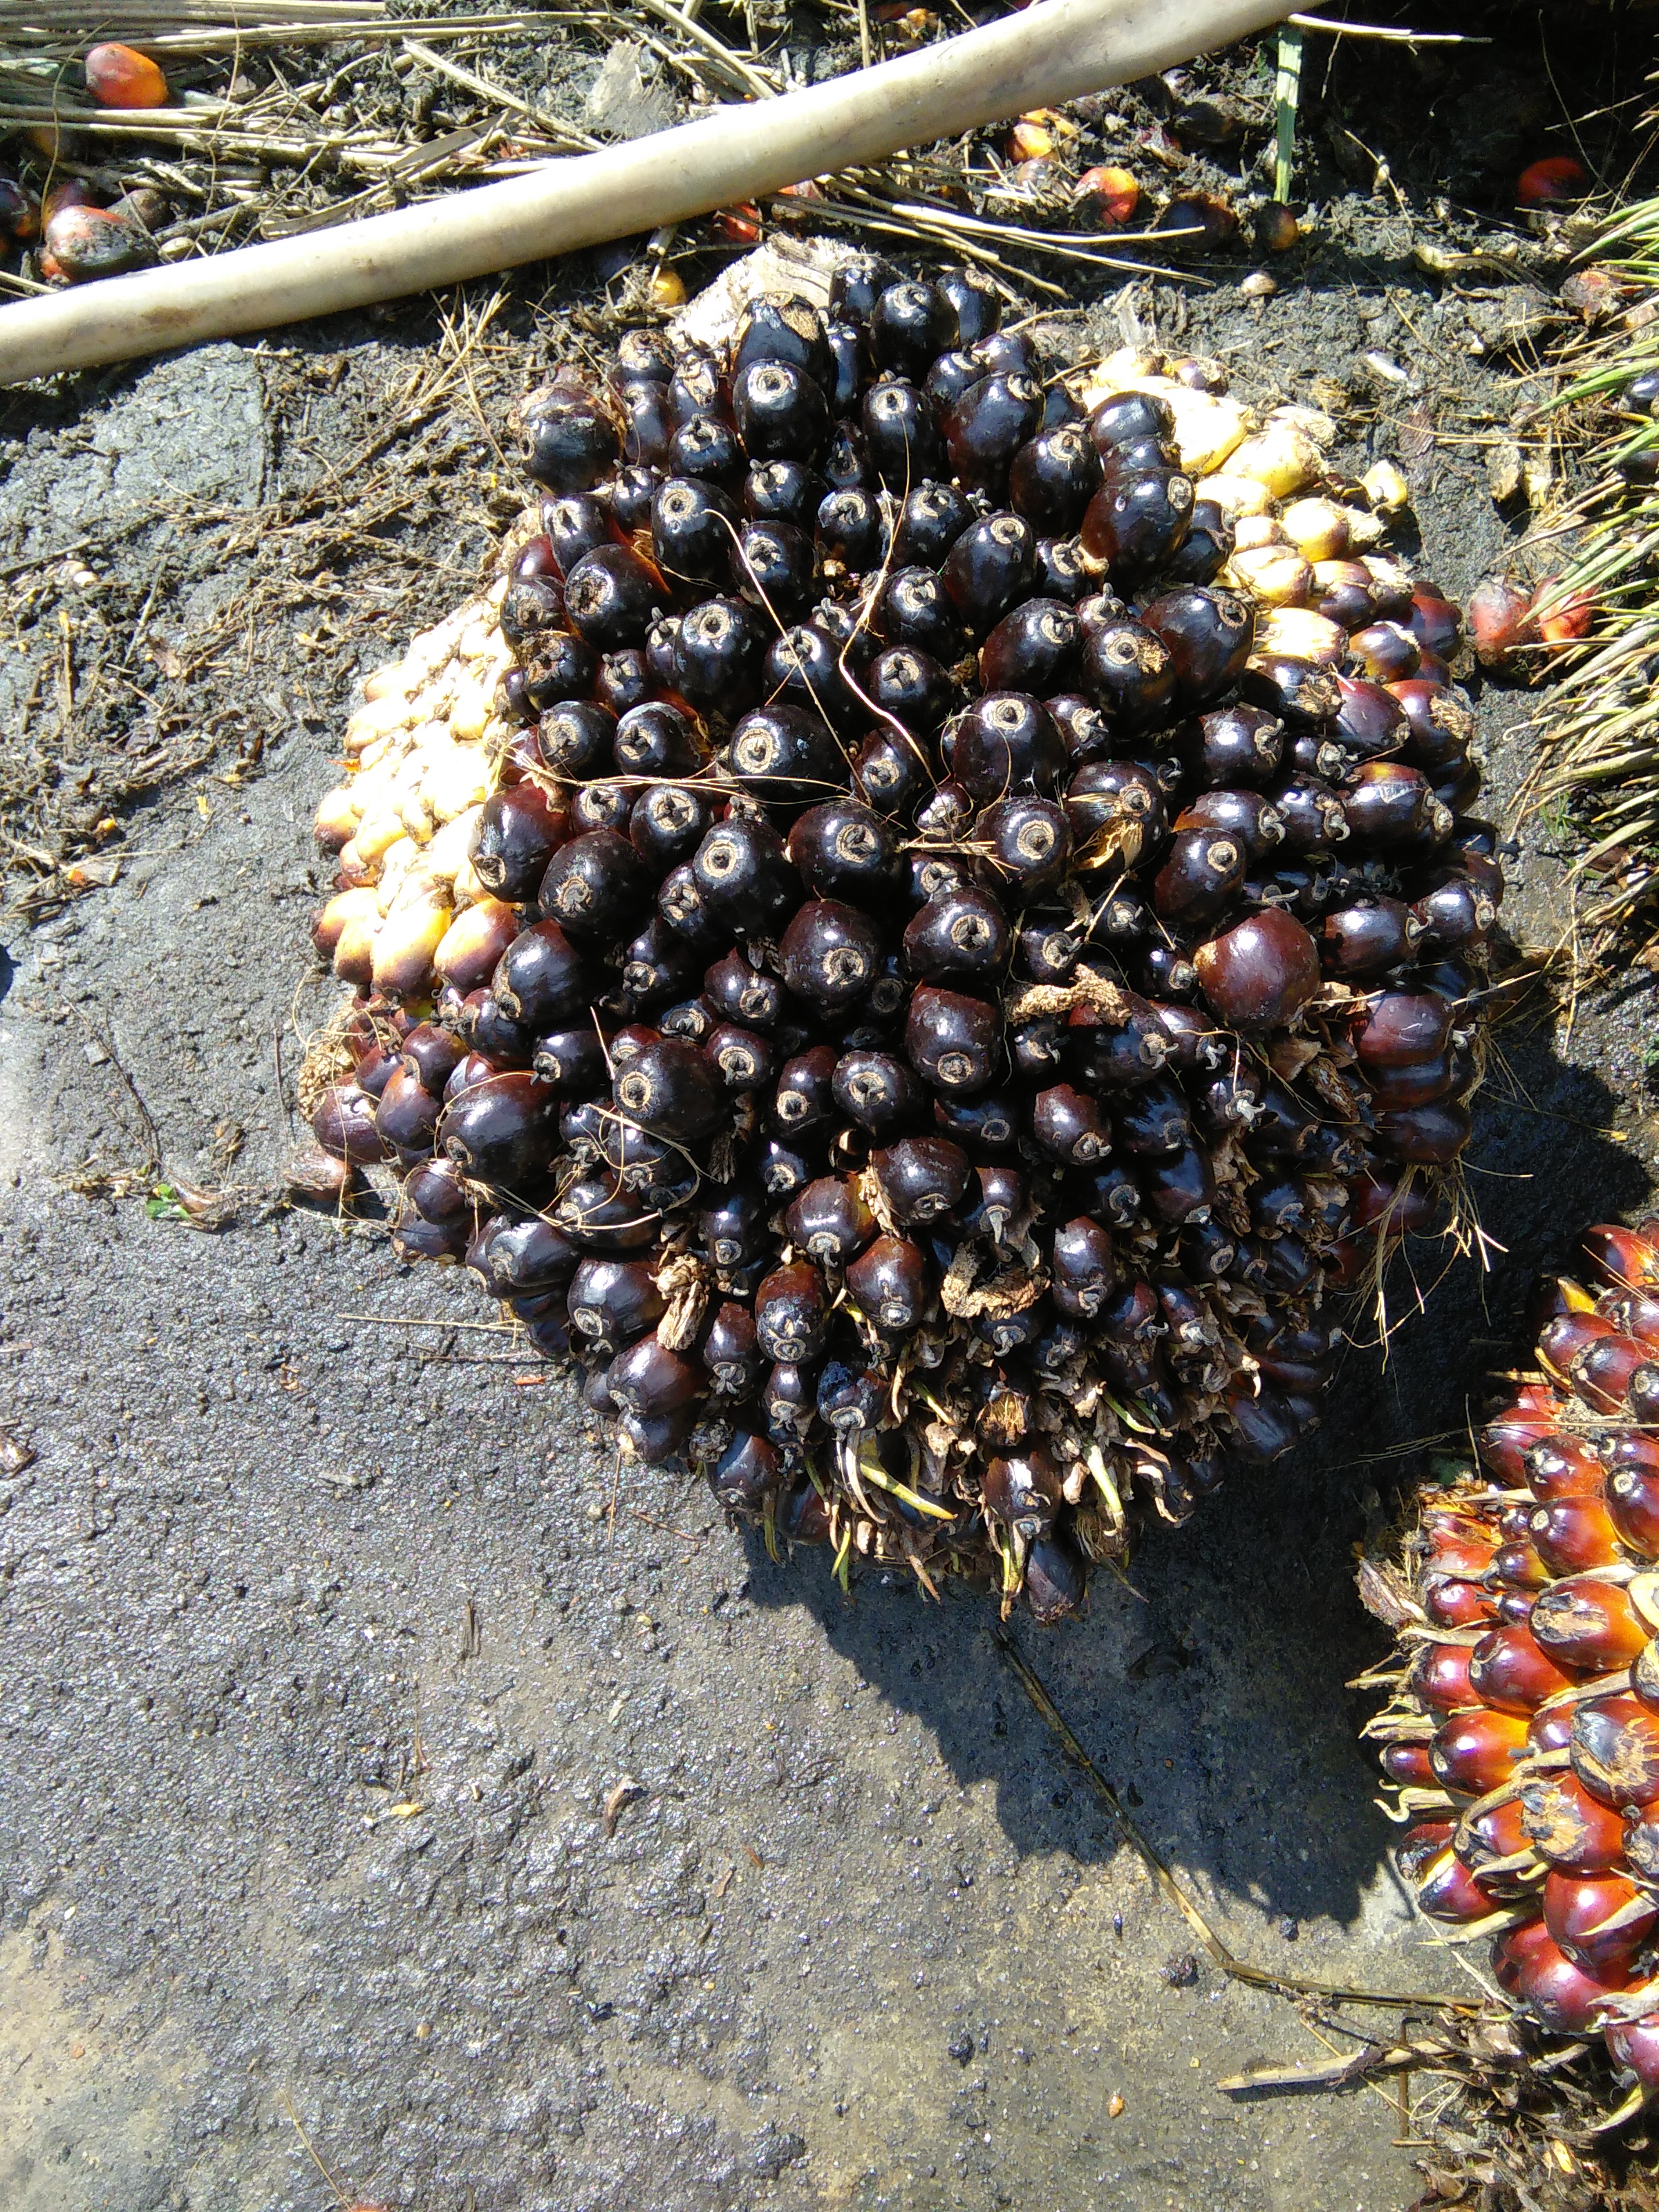
Ripeness: Unripe